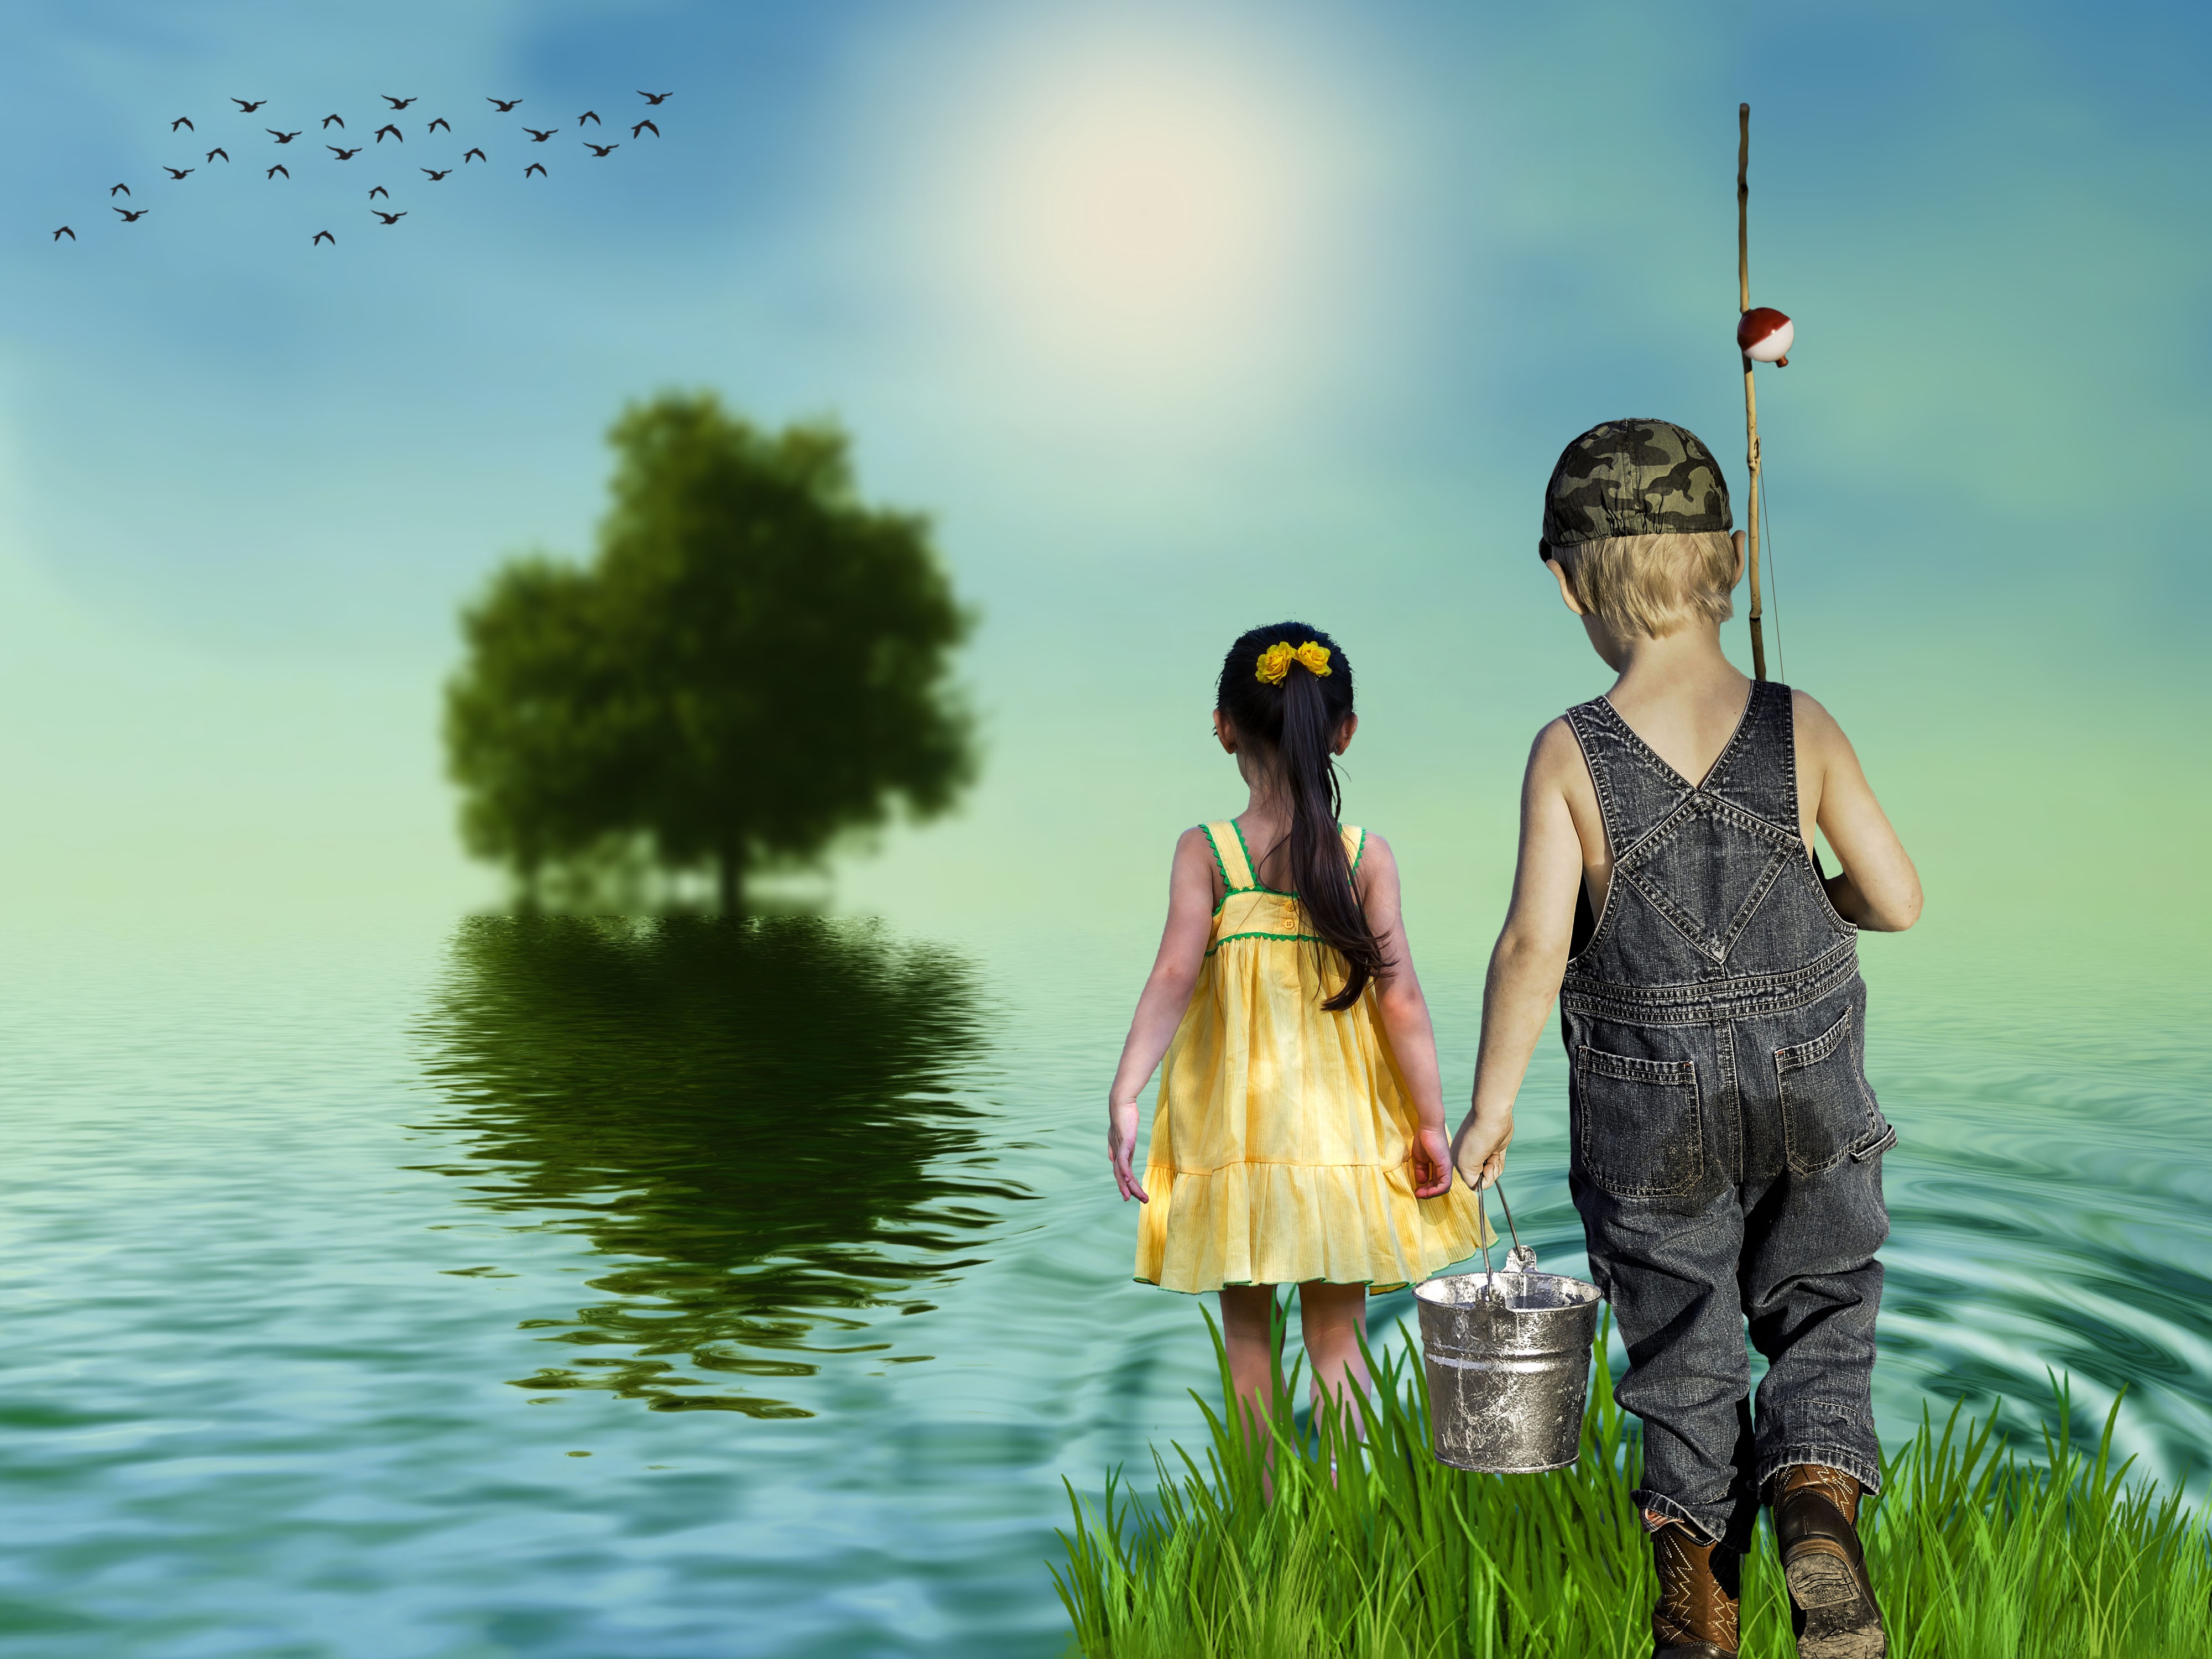
sunset, children, fish, water, nature, girl, sky, grass, photography, fun, vacation, tree, leisure, summer, plant, happiness, spring, sunlight, friendship, tourism, sea, flower, landscape, meadow, child